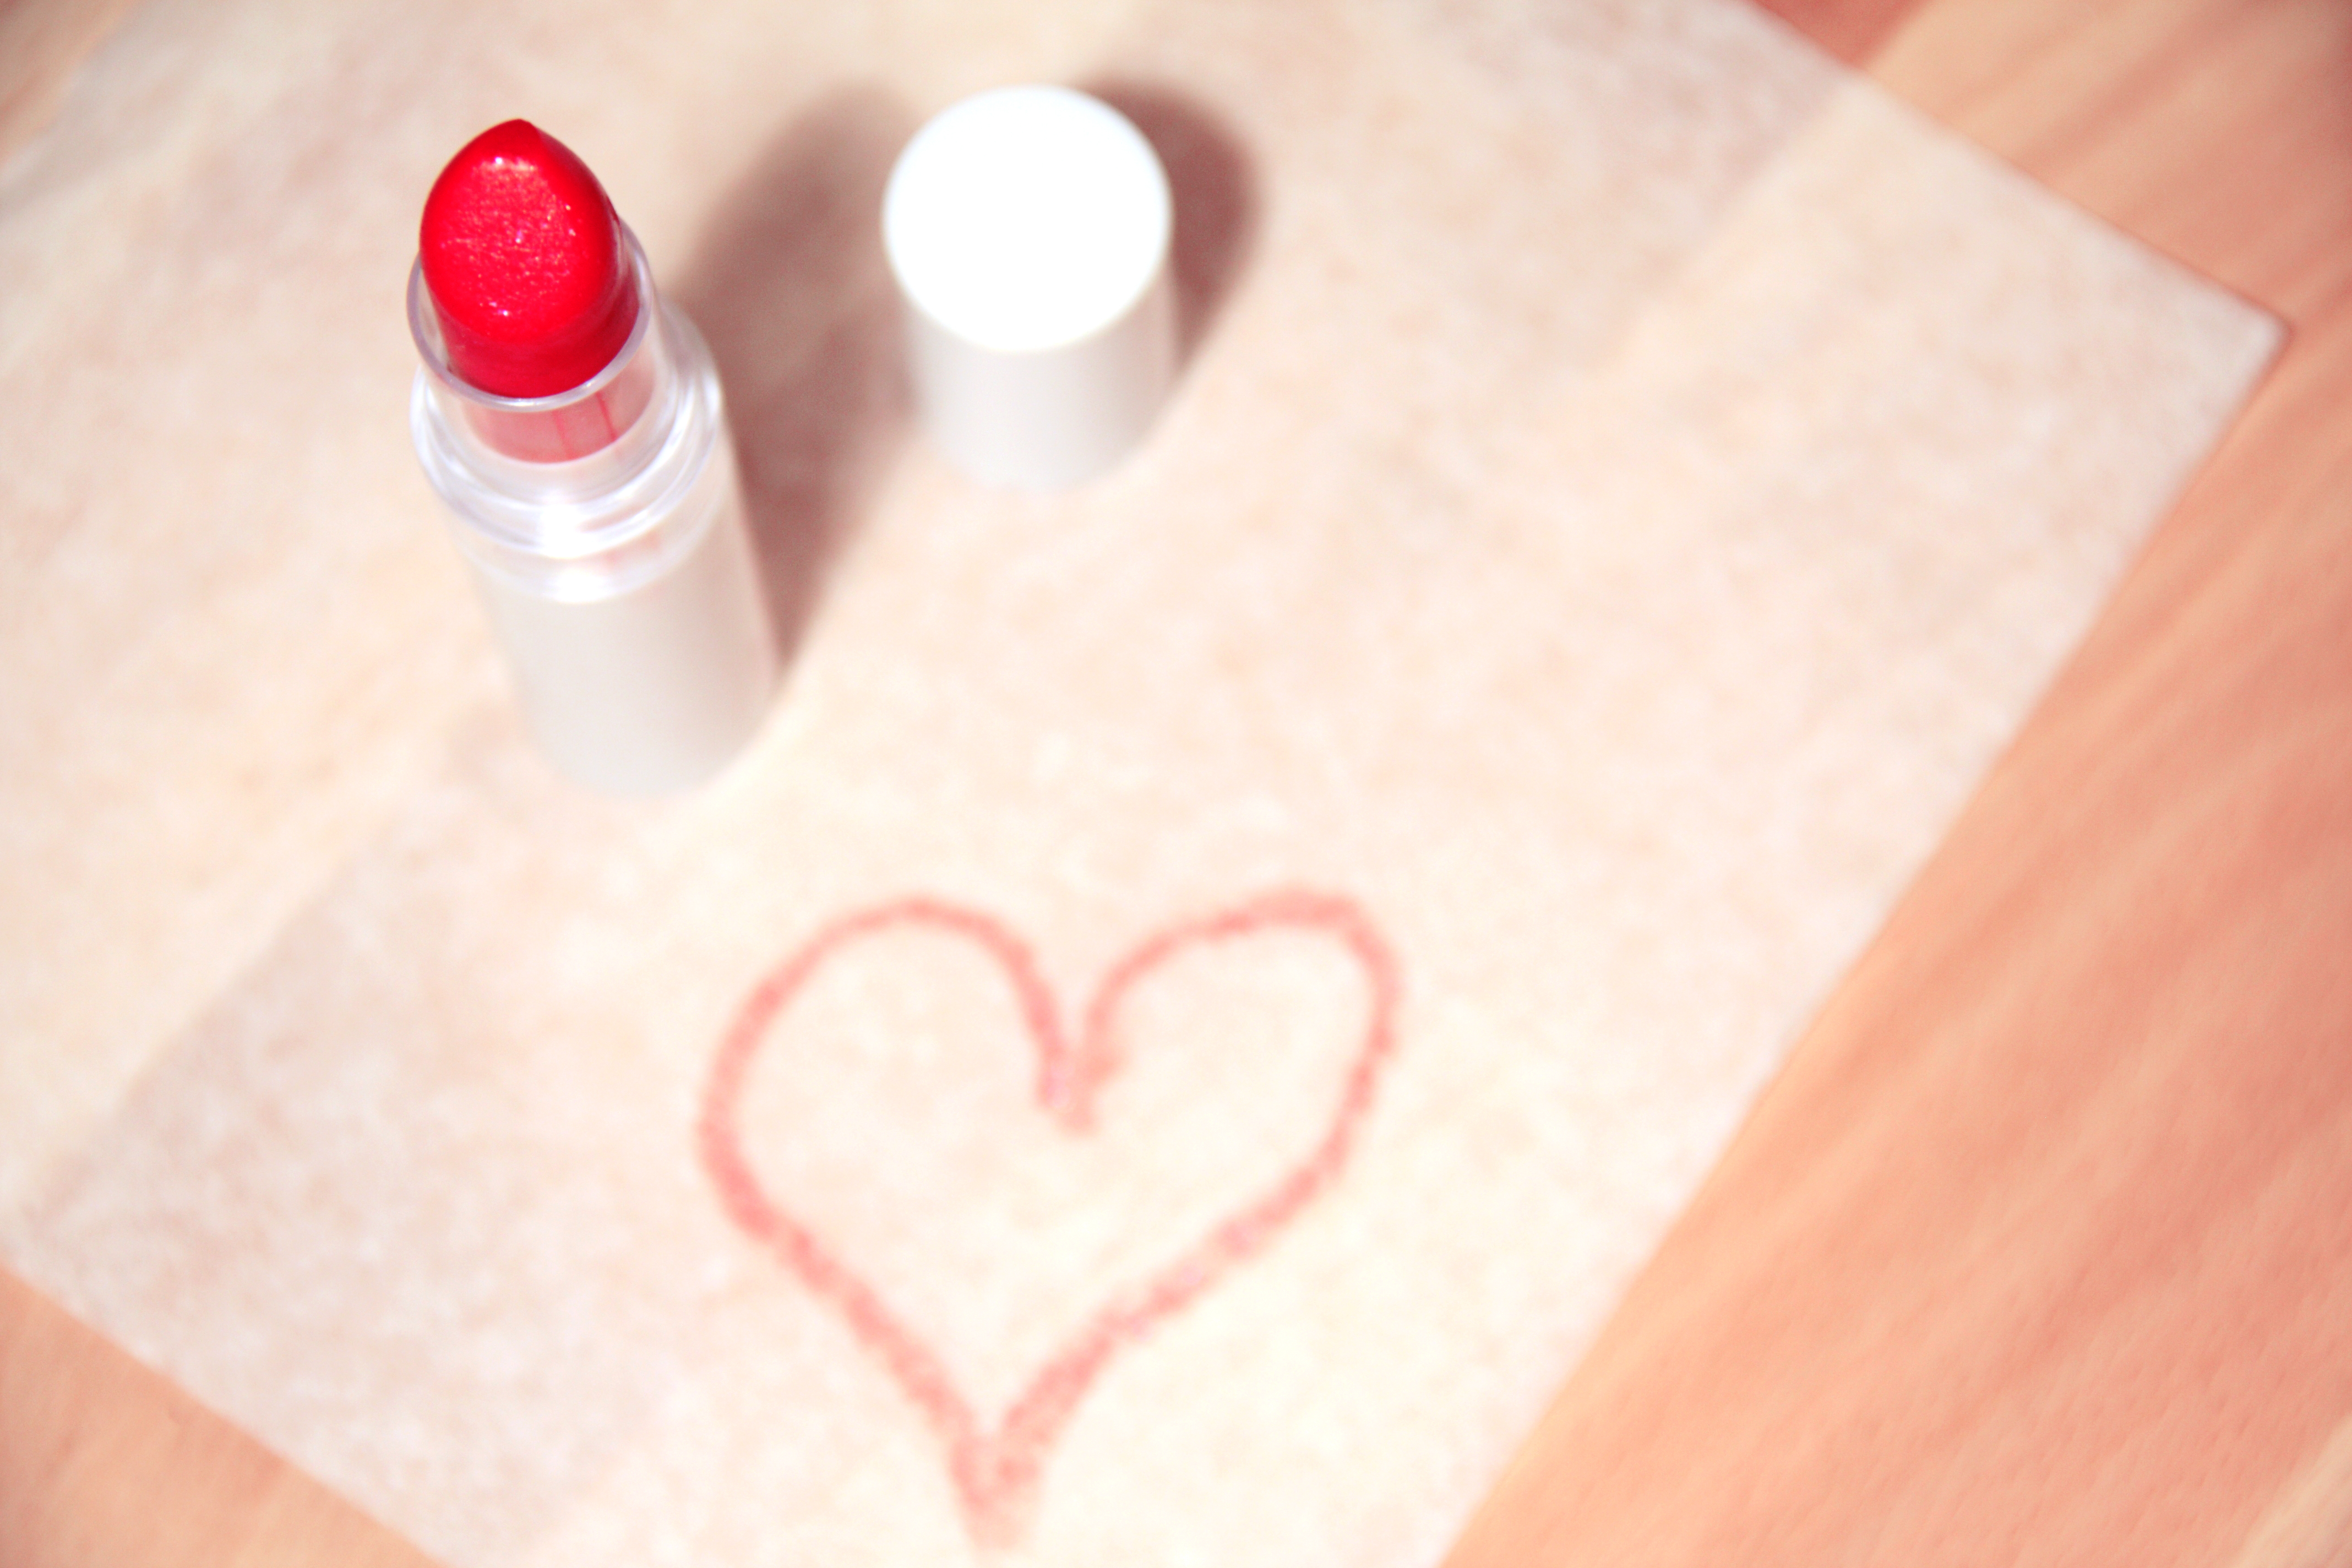
hand, petal, love, heart, finger, pink, nail, lip, makeup, make up, human body, eye, skin, beauty, organ, lipstick, cosmetics